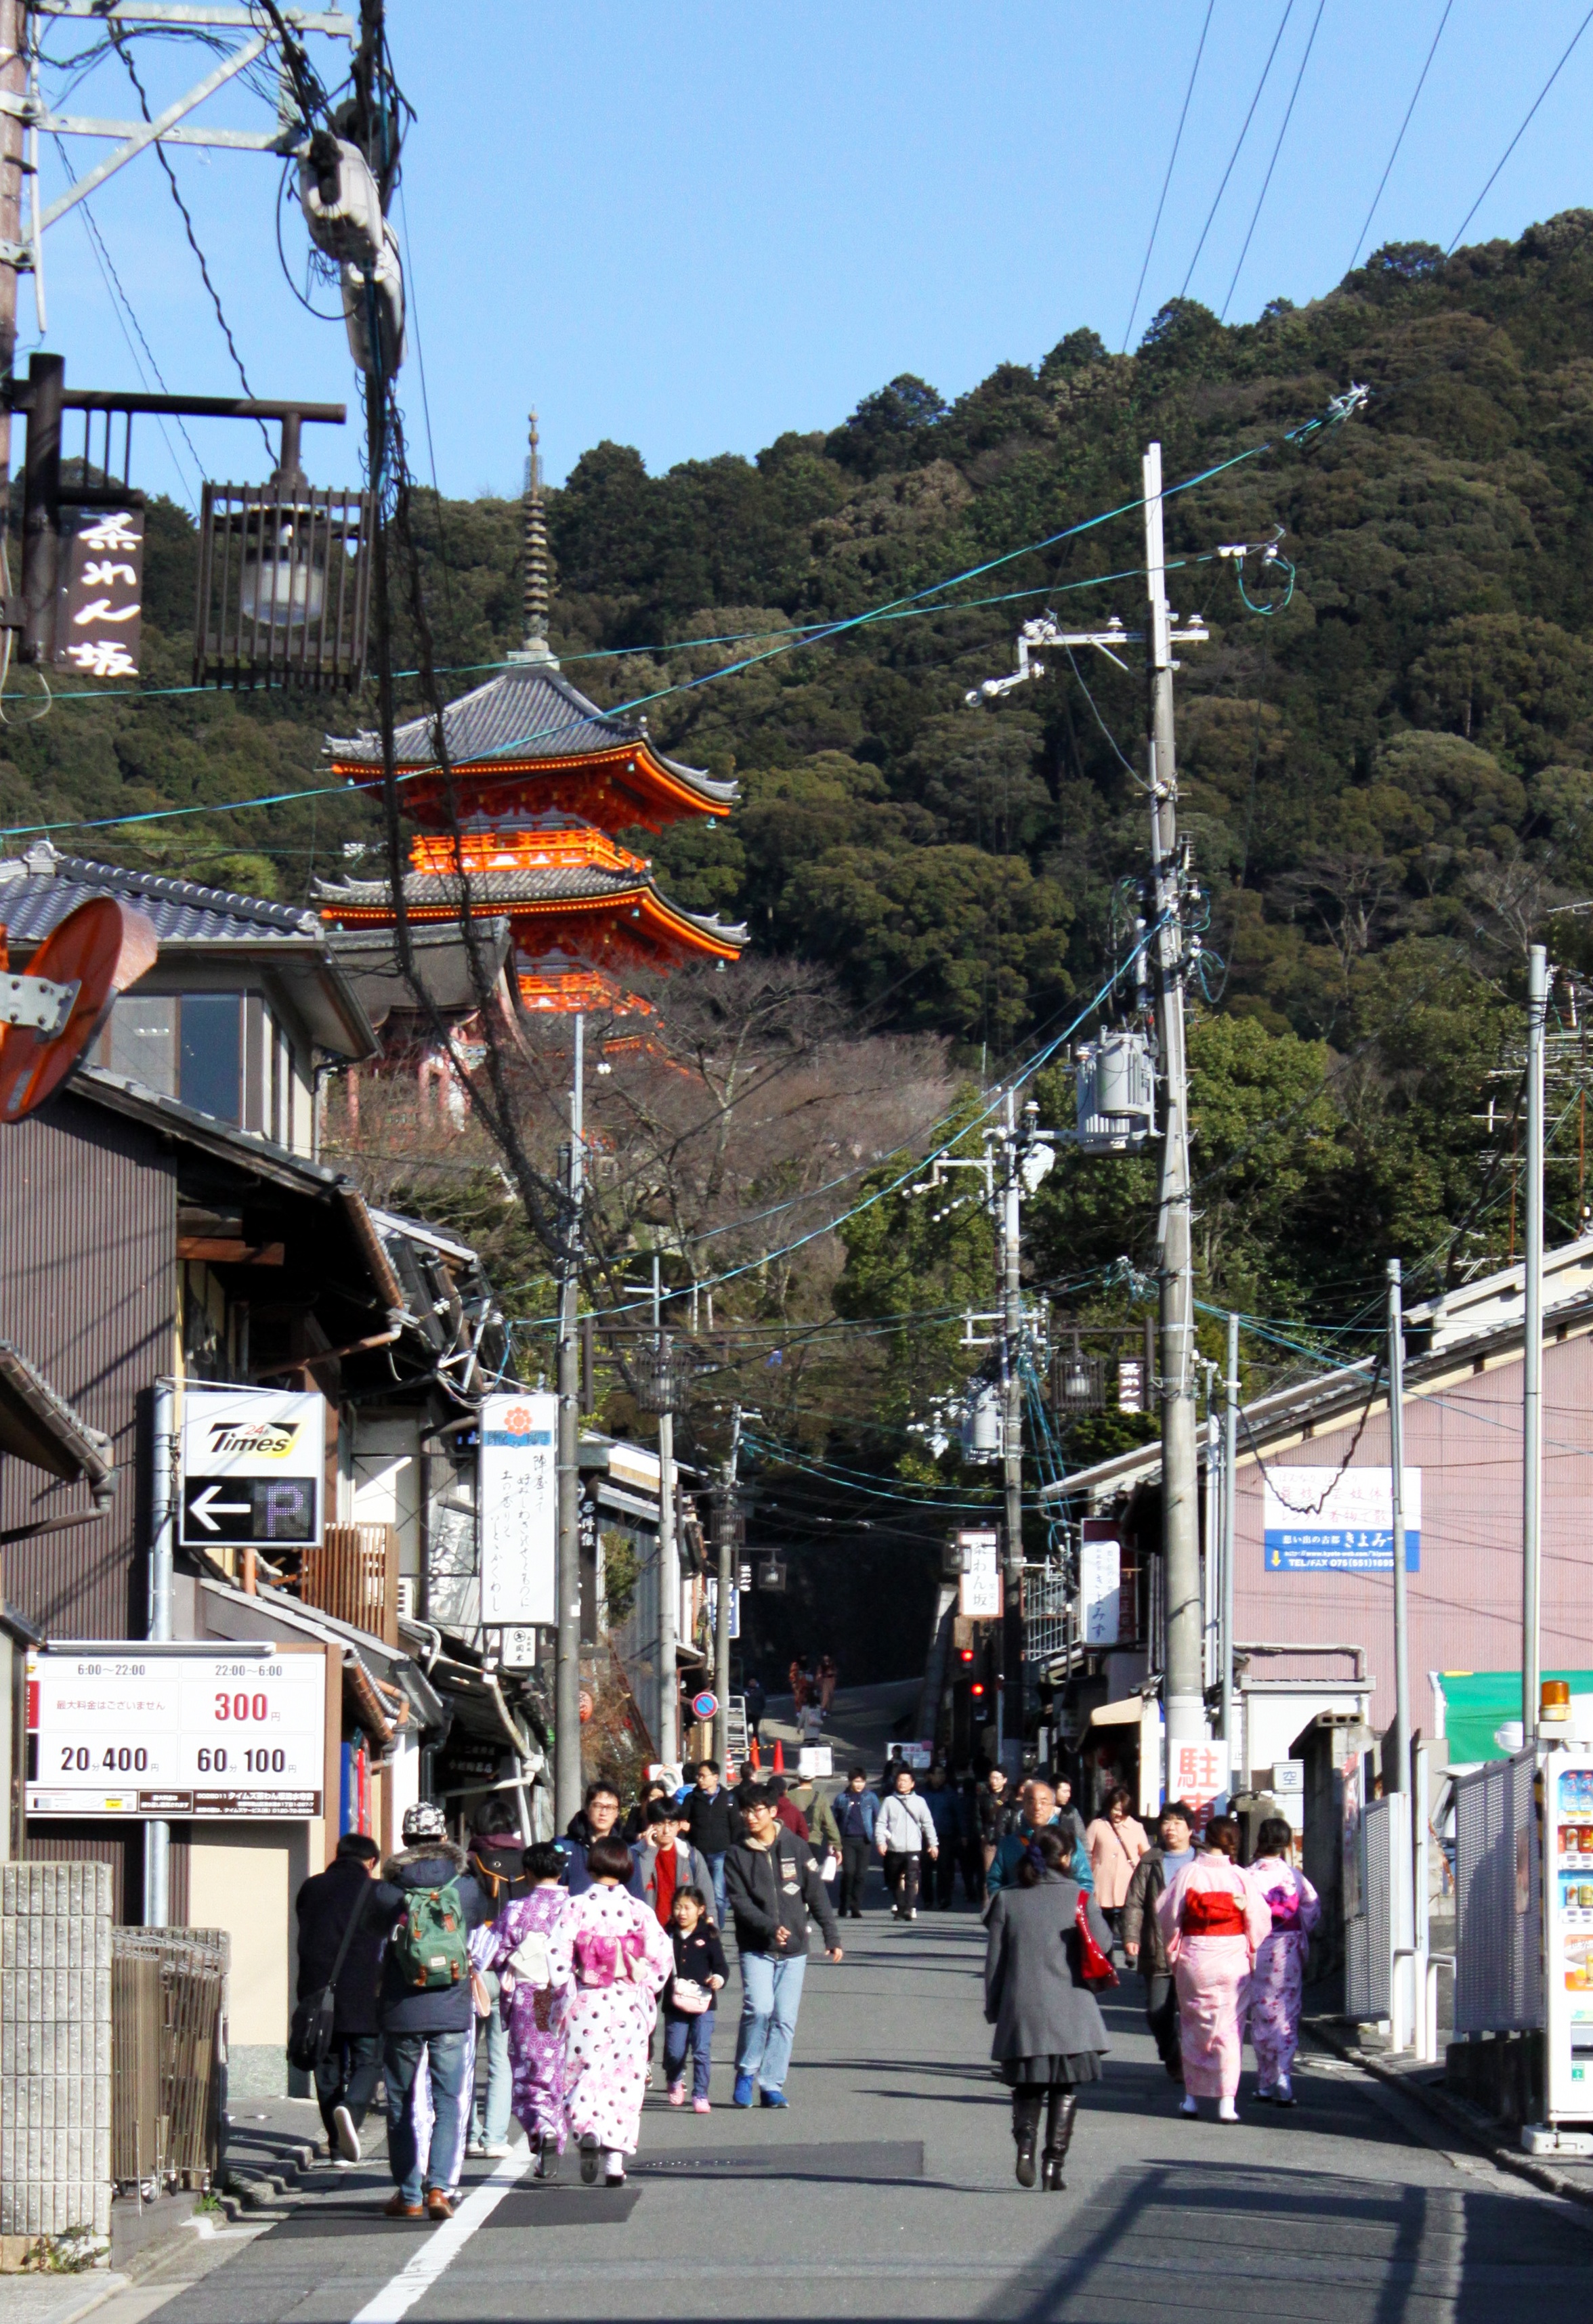
pedestrian, road, street, town, city, downtown, vehicle, infrastructure, neighbourhood, human settlement